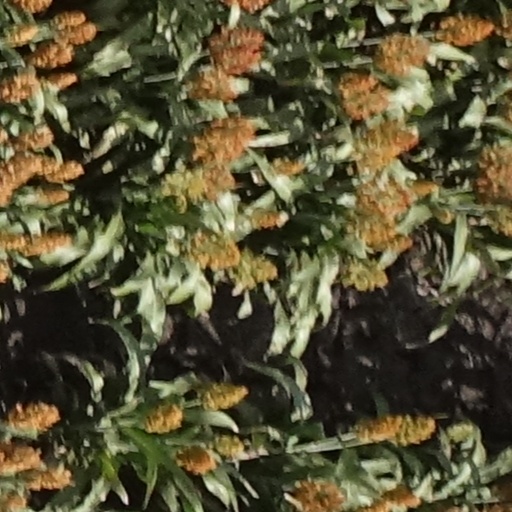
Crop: sorghum